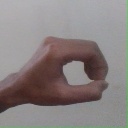
अक्षर: औ